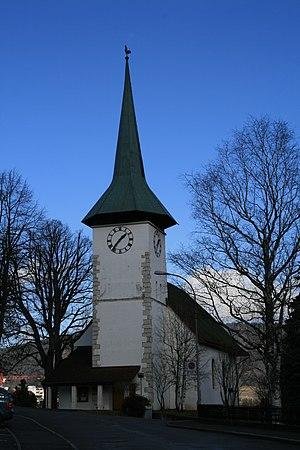
Le temple